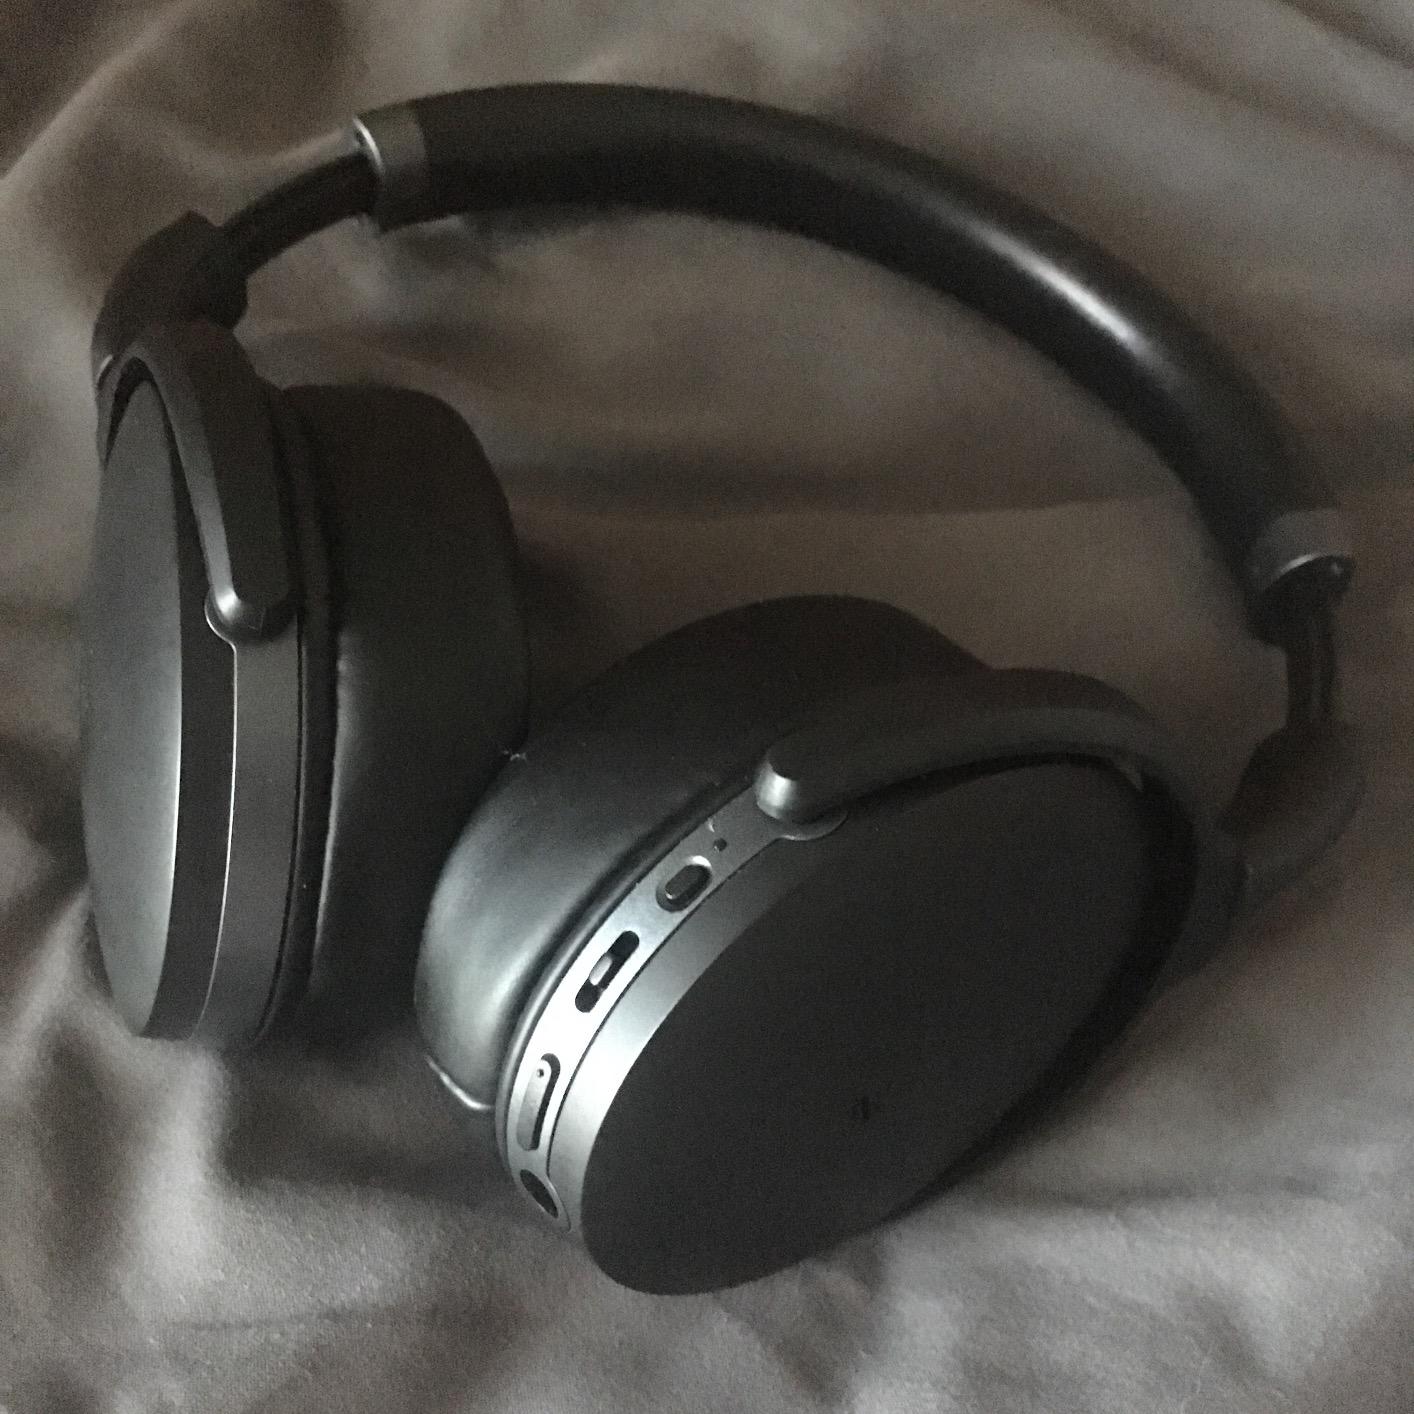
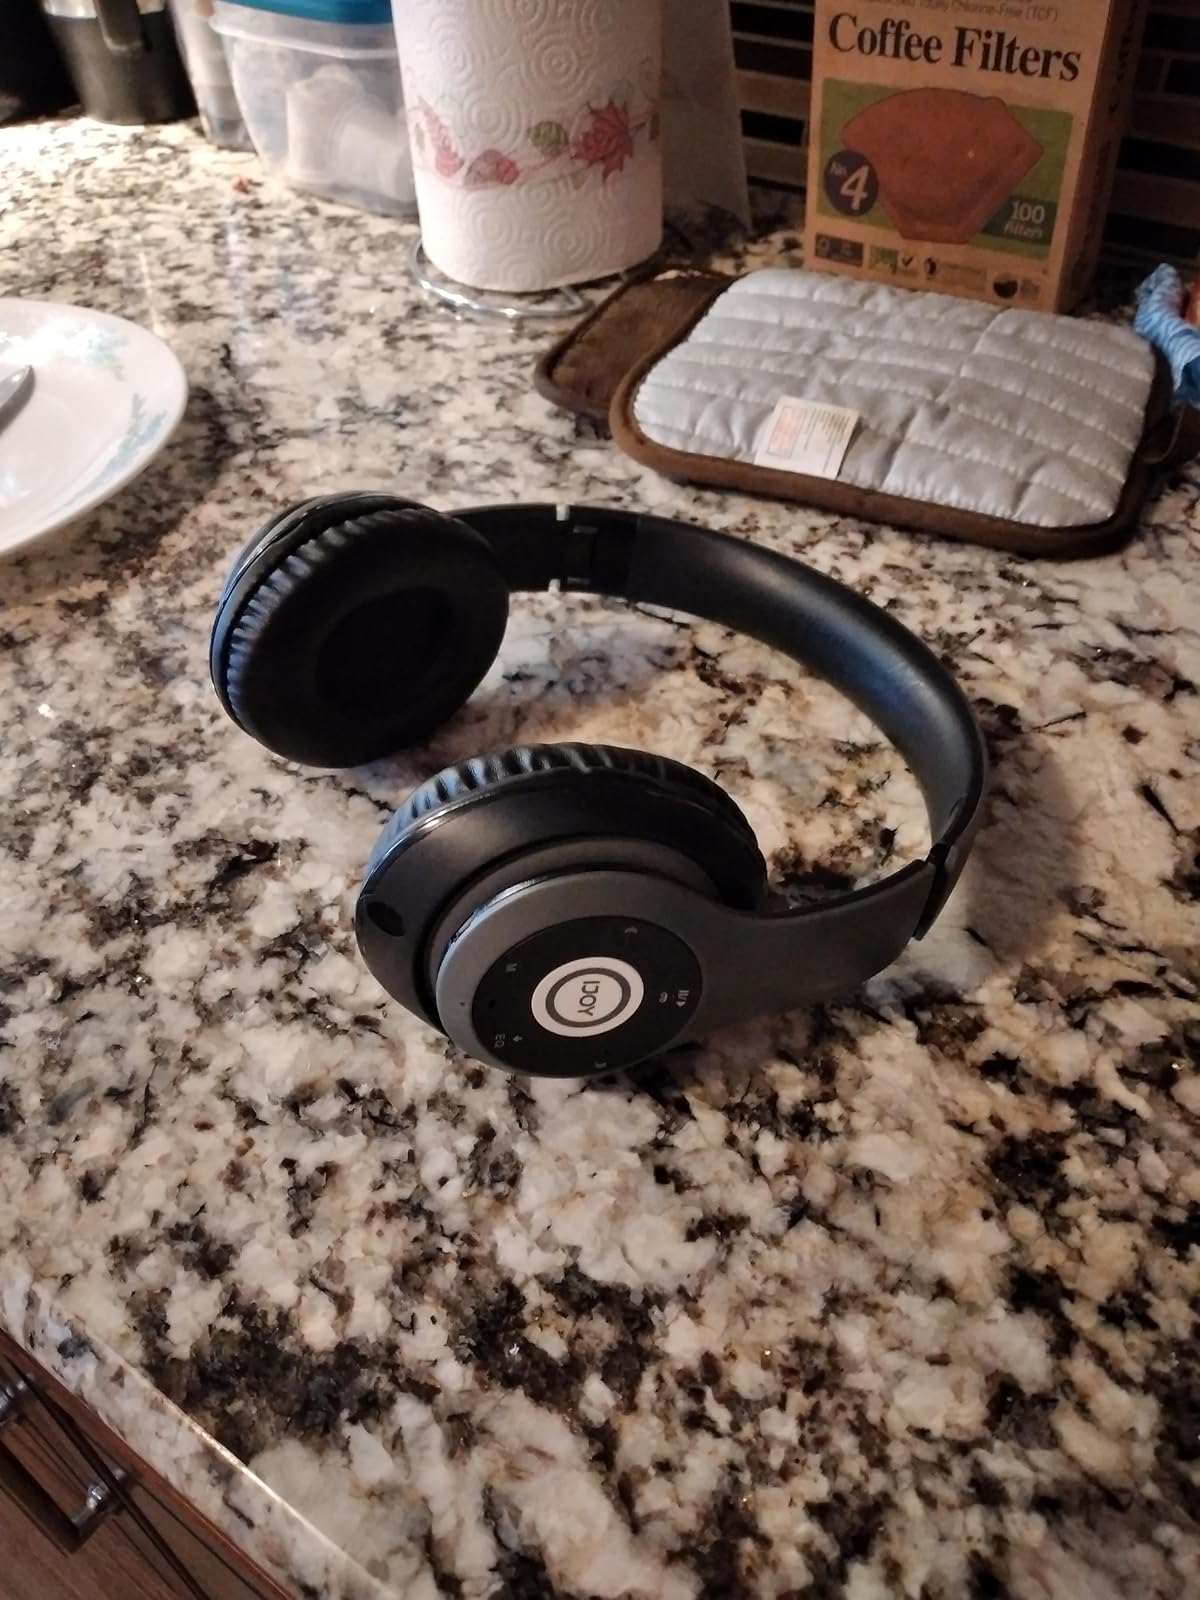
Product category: headphones
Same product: no